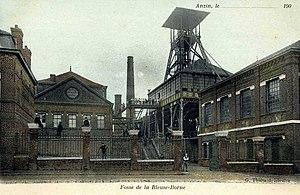
Ancienne Fosse aujourd'hui disparue
La Compagnie des mines d'Anzin est une ancienne compagnie minière. Elle se distingue par son rôle dans l'histoire économique pour avoir lancé l'exploitation du charbon dans le nord de la France et avoir ainsi été l'une des premières grandes sociétés industrielles françaises. Elle a été créée à Anzin le 19 novembre 1757 par le vicomte Jacques Désandrouin. Les signatures officialisant sa création ont été faites dans le château de l'Hermitage à Condé-sur-l'Escaut, propriété d'Emmanuel de Croÿ-Solre à l'époque. Elle a exploité ses mines pendant près de deux siècles, jusqu'à la nationalisation des mines.
La révolution industrielle est le processus historique du XIXᵉ siècle qui fait basculer, une société à dominante agraire et artisanale vers une société commerciale et industrielle. Cette transformation, tirée par le boom ferroviaire des années 1840, affecte profondément l'agriculture, l'économie, le droit, la politique, la société et l'environnement.
L'École des arts industriels et des mines est la dénomination sous le Second Empire de l'école publique de formation d'ingénieurs civils à Lille, créée en 1854 pour répondre aux besoins de l'industrie du Nord de la France.